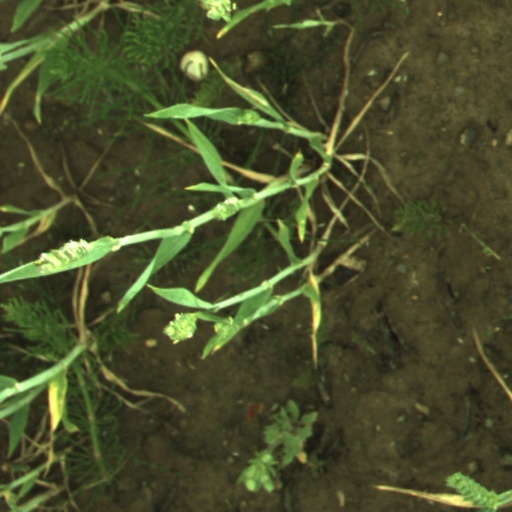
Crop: wheat